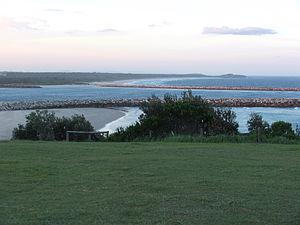
Yamba est une ville du nord de la Nouvelle-Galles du Sud en Australie à l'embouchure de la Clarence River, à 671 kilomètres au nord-est de Sydney et à 61 kilomètres au nord-est de Grafton.